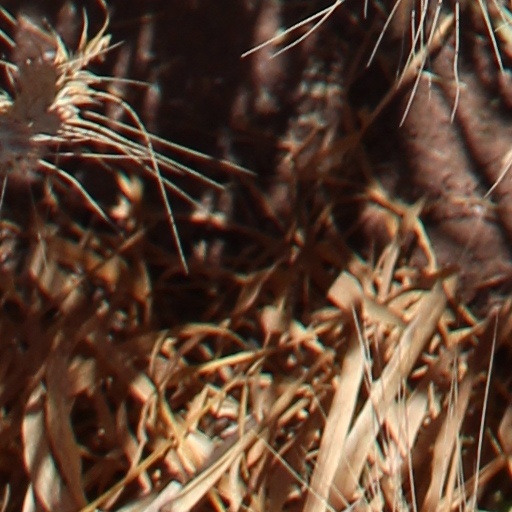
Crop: wheat